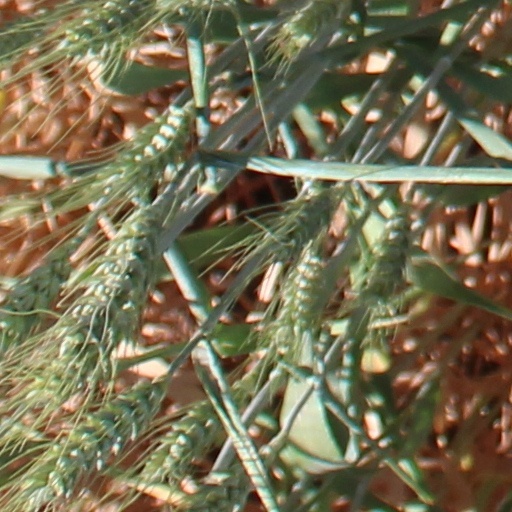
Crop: wheat